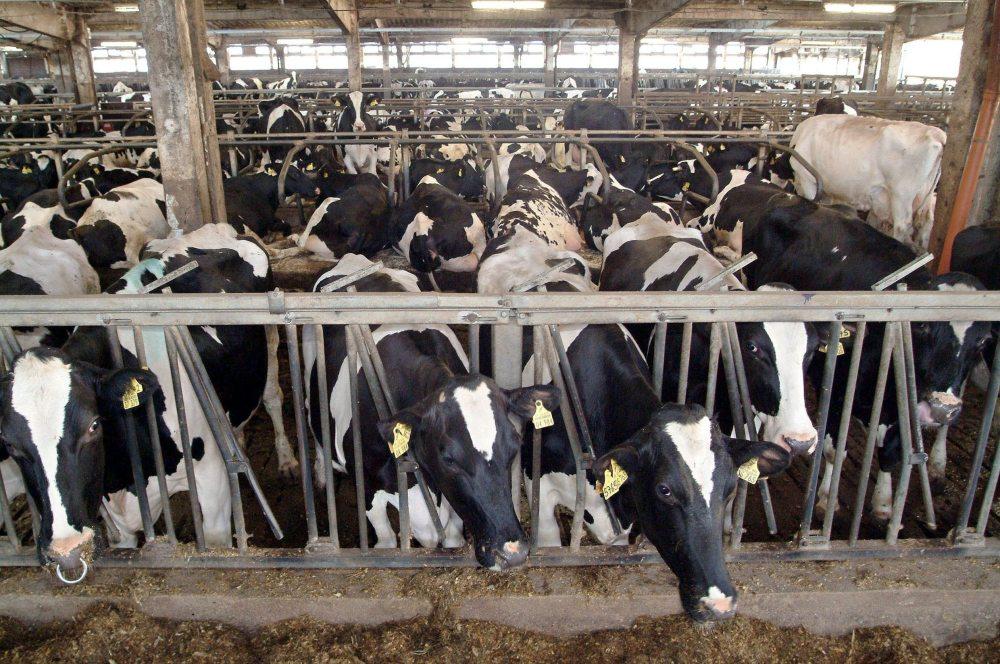
Ng'ombe wengi wenye rangi ya madoa meupe na meusi, wapo katika zizi kubwa lililojengwa kisasa. Wanatumika katika uzalishaji wa nyama ngozi pamoja na maziwa, ambavyo huchukuliwa na kupelekwa viwandani kwa ajili ya kuchakatwa na kutengeneza bidhaa tofauti tofauti.